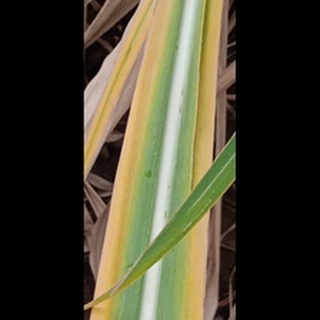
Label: sugarcane_yellow_leaf_disease